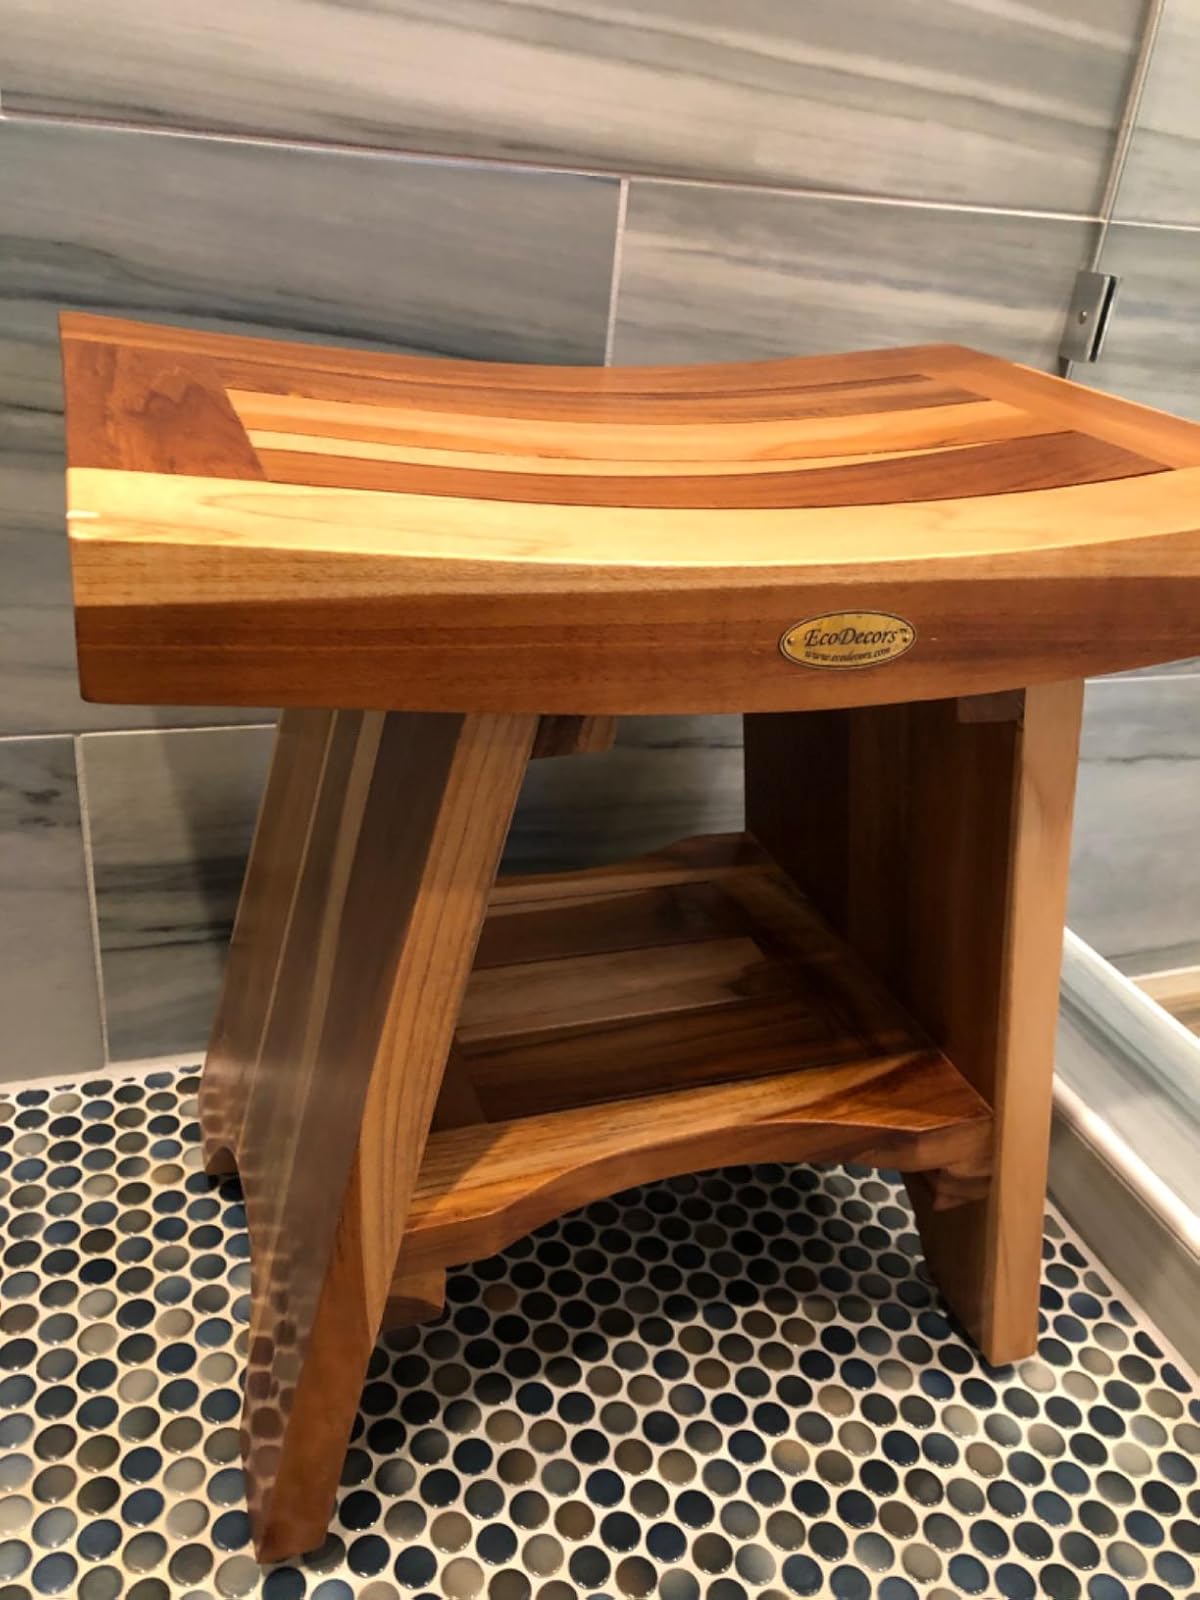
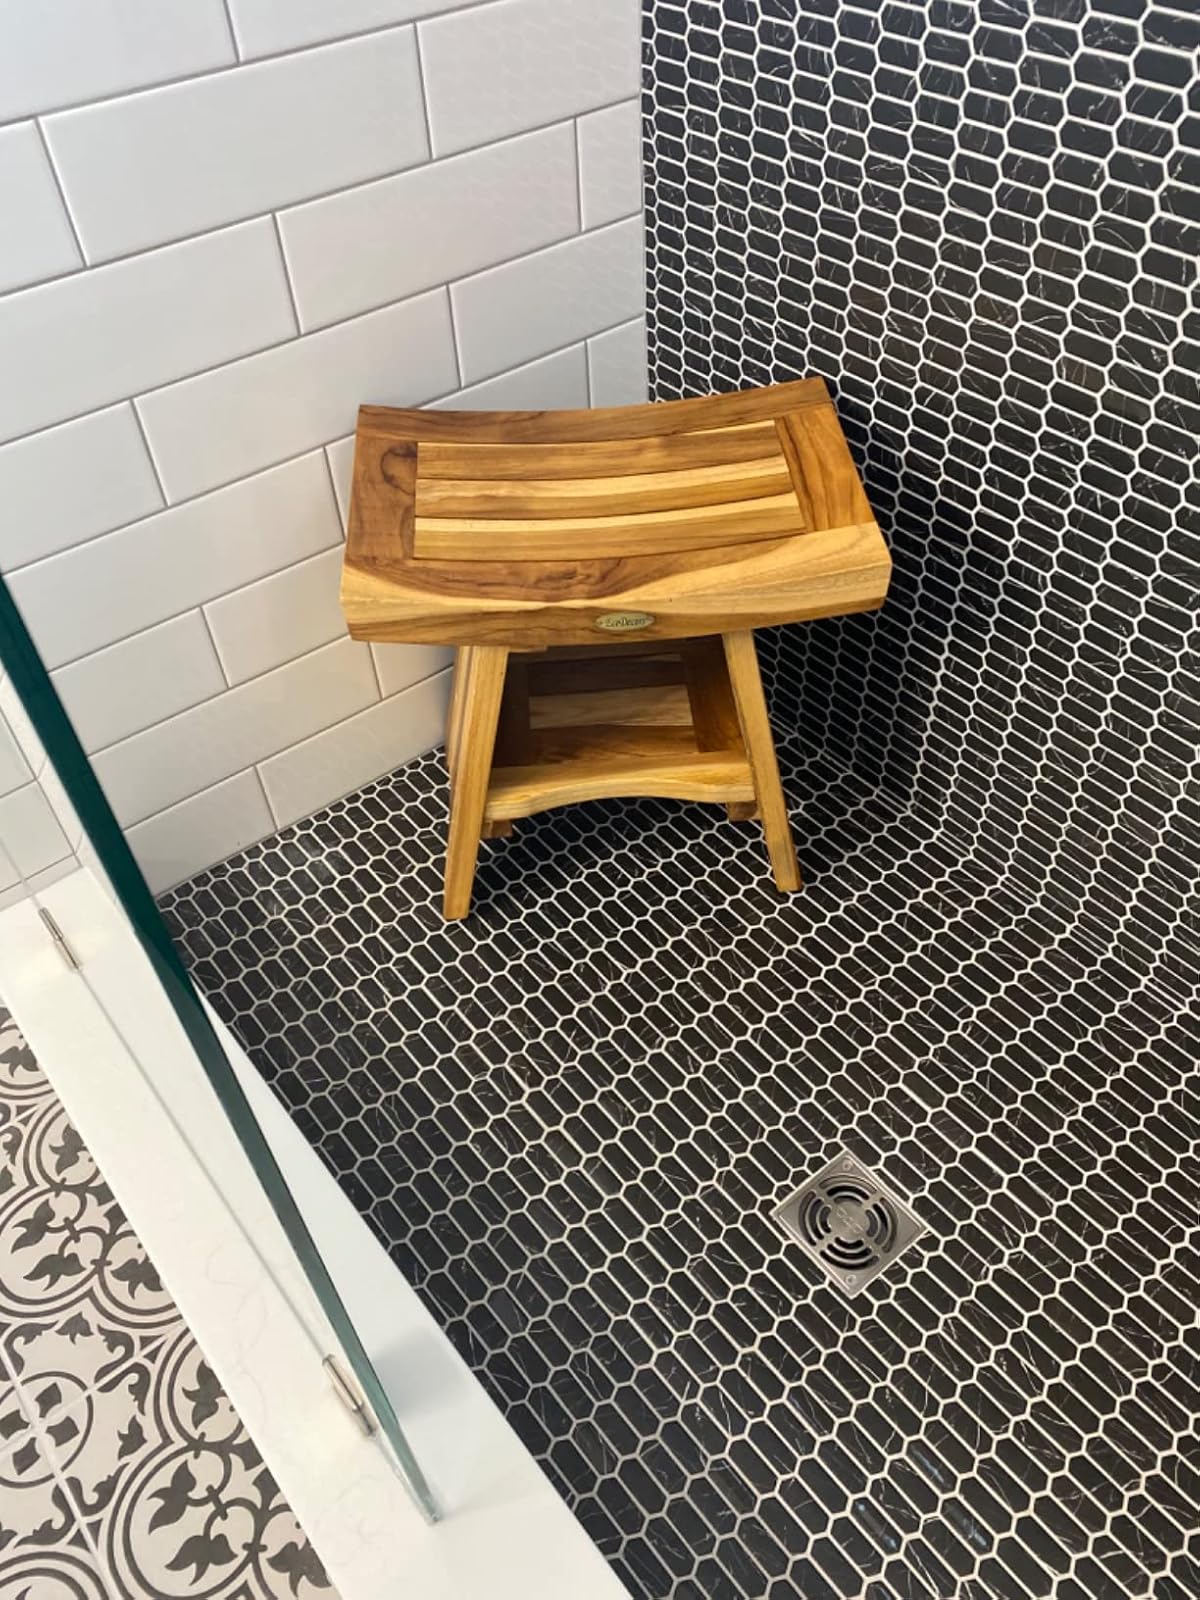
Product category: stool
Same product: yes